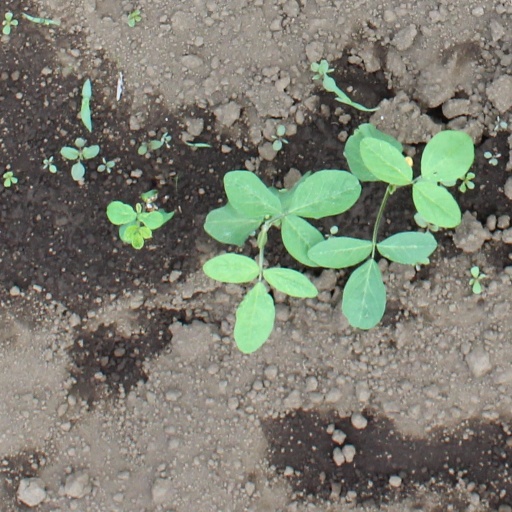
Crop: soybean